Stephen Downing (producer)

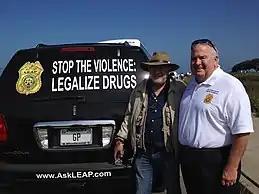
Downing (right) and Javier Sicilia, Caravan for Peace (2012)

Downing became opposed to the war on drugs after the death of a fellow officer in an undercover drug sting in 1973. Since then, the countless senseless deaths of civilians and officers from drug violence, and deaths of addicts who overdose due to impure and unpredictable street drugs, have cemented Downing's opposition to the drug war. He opposes the war on drugs not only due to its negative impact on minority communities, but also the drug war's corrupting influence on law enforcement. Downing believes the drug war is a distraction from law enforcement's true purpose, and has made police departments dependent on drug investigations as a source of funding obtained through civil assets forfeiture.